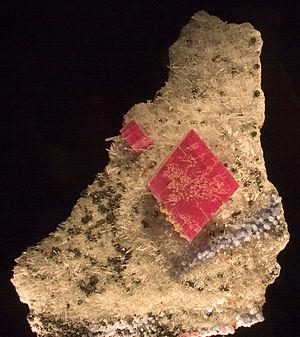
La rhodochrosite est une espèce minérale composée de carbonate de manganèse de formule MnCO₃ avec des traces de fer, calcium, magnésium, zinc, cobalt et cadmium.